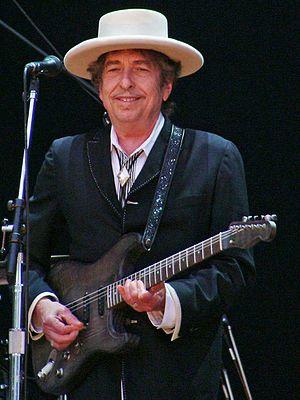
Bob Dylan [bɑb ˈdɪlən], né Robert Allen Zimmerman le 24 mai 1941 à Duluth, dans le Minnesota, est un auteur-compositeur-interprète, musicien, peintre, sculpteur et poète américain. Il est l'une des figures majeures de la musique populaire occidentale.
Who's Been Sleeping Here? est une chanson des Rolling Stones paru sur l'album Between The Buttons en 1967.
La notion de dignité humaine présente des dimensions multiples, au niveau philosophiques, religieuses, et juridiques.
Le Crossroads Guitar Festival est un festival de musique créé en 1999 par Eric Clapton, à forte influence rock. Ce dernier choisit les musiciens qui se produisent sur scène ; Clapton déclare qu'ils font partie des meilleurs et qu'ils ont gagné son respect.